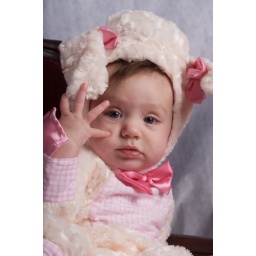
Big Girl sitting in the chair all by herself!